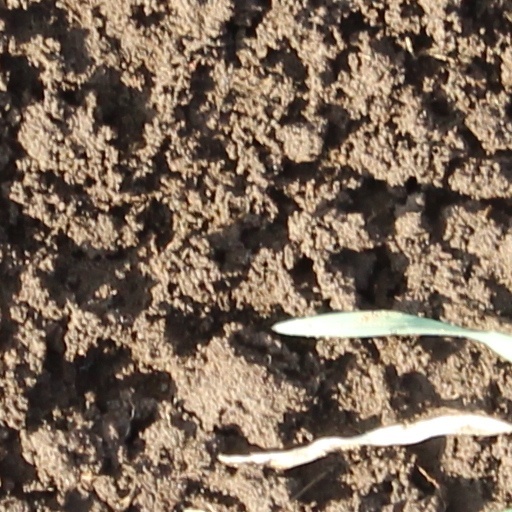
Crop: wheat